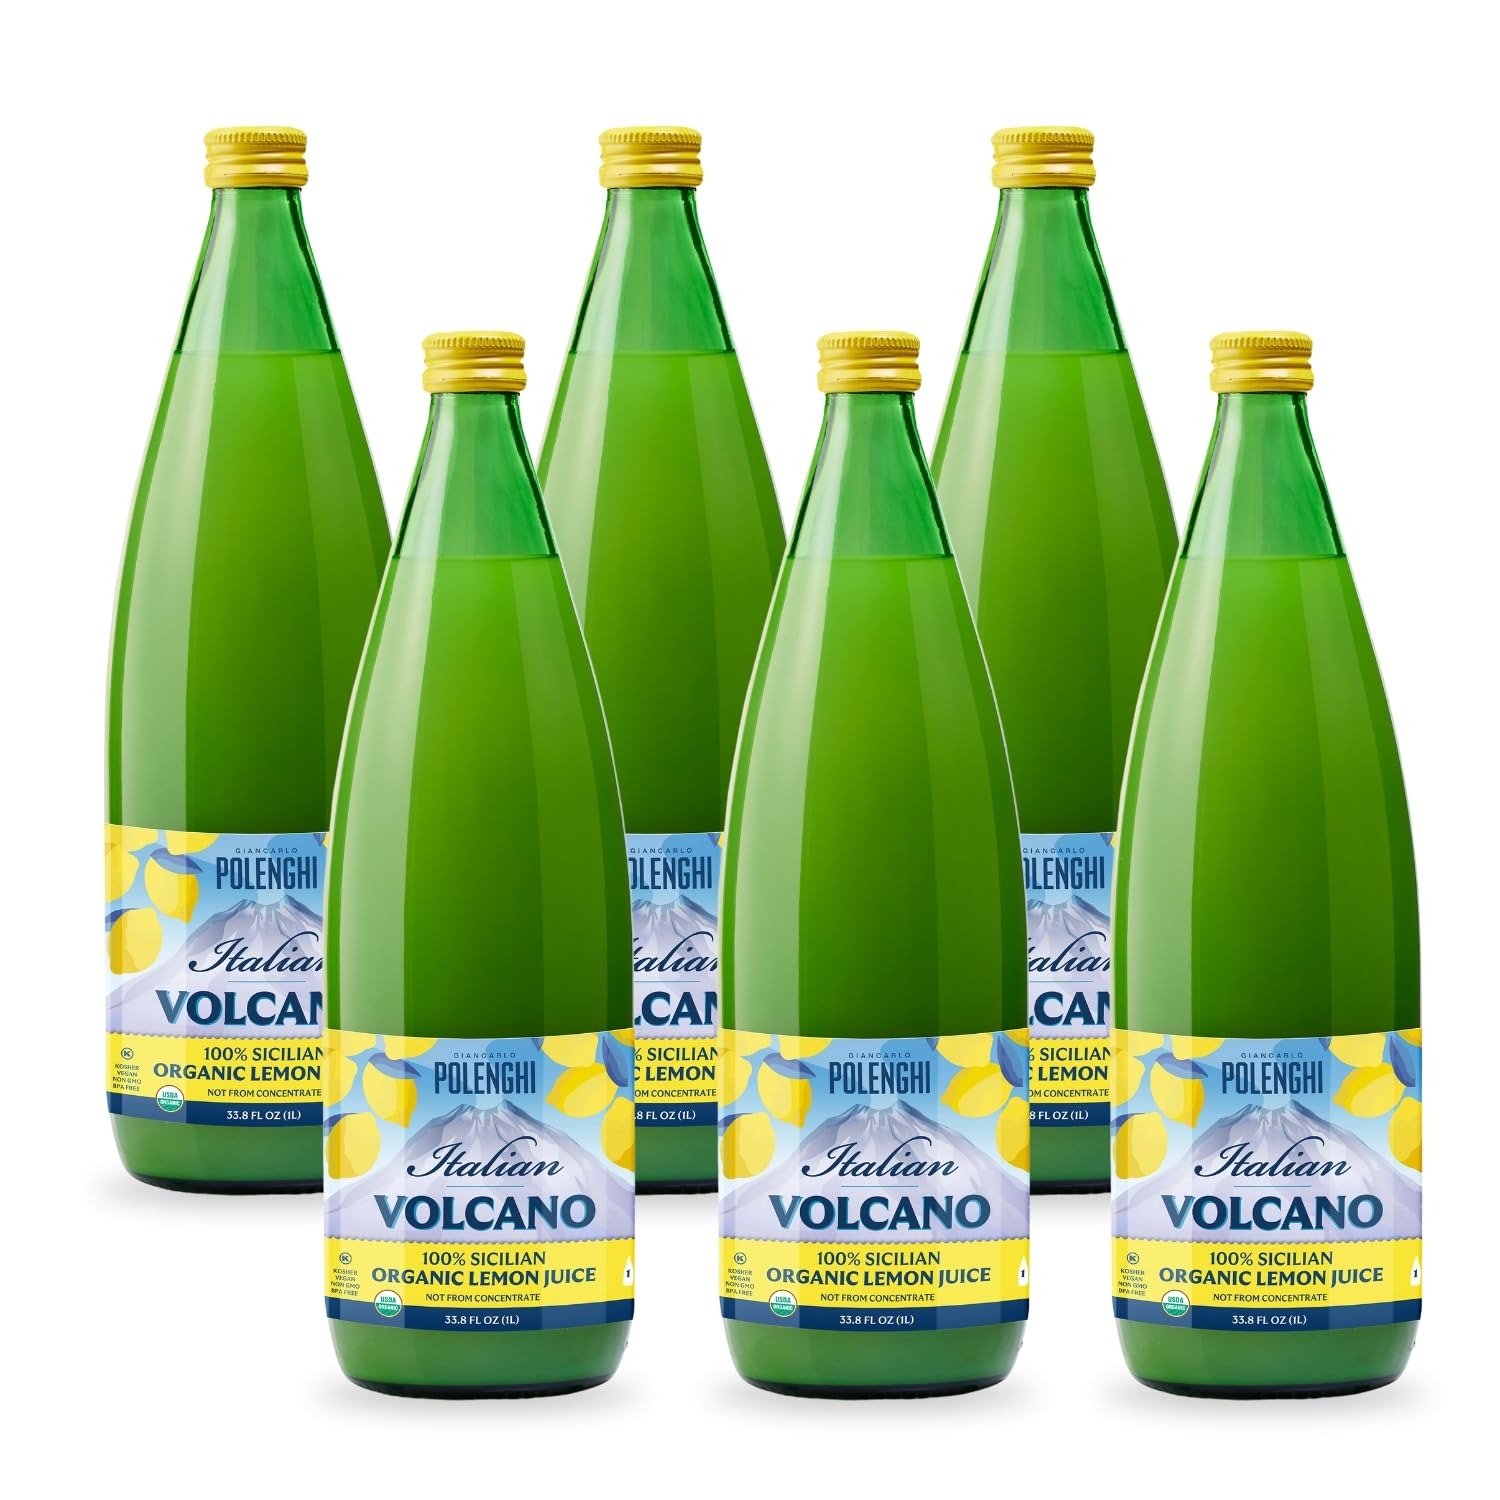
Item Name: Organic Italian Volcano Lemon Juice, 33.8 Fl Oz – Pure Sicilian Lemons for Cooking, Baking, and Beverages (33.8 Fl Oz (Pack of 6))
Bullet Point 1: 100% juice
Bullet Point 2: Not-from-concentrate
Bullet Point 3: USDA Organic
Bullet Point 4: Single-origin juice made form Sicilian lemons
Bullet Point 5: Kosher
Value: 202.8
Unit: Fl Oz

Price: 17.44